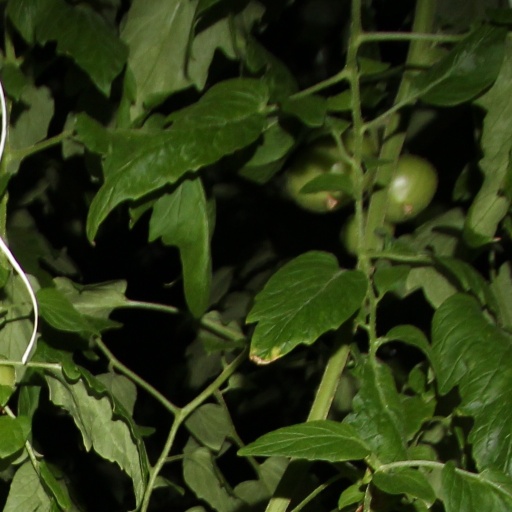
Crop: tomato